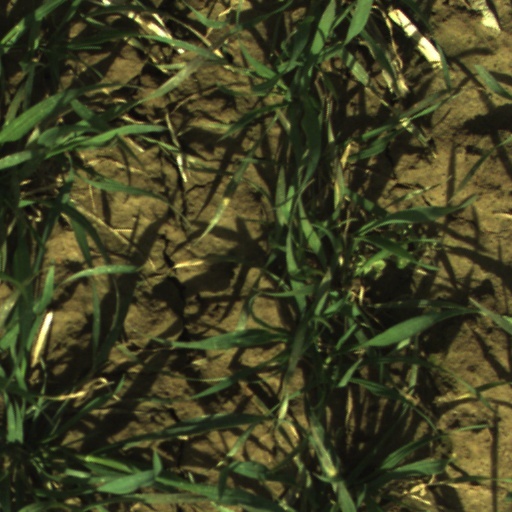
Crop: wheat